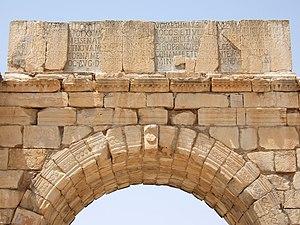
Volubilis est une ville antique berbère, puis romanisée, capitale du royaume de Maurétanie, située dans la plaine du Saïss au Maroc, sur les bords de l'oued Rhoumane, rivière de la banlieue de Meknès, non loin de la ville sainte de Moulay Driss Zerhoun où repose Idriss Iᵉʳ, fondateur de la dynastie des Idrissides.
L'édit de Banasa est un document épigraphique sur bronze retrouvé à Banasa dans l'actuel Maroc.